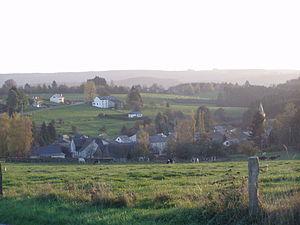
Ucimont (Belgique) depuis la rue du Champ de Tu"
Ucimont est une section et un village de la ville belge de Bouillon située en Région wallonne dans la province de Luxembourg.